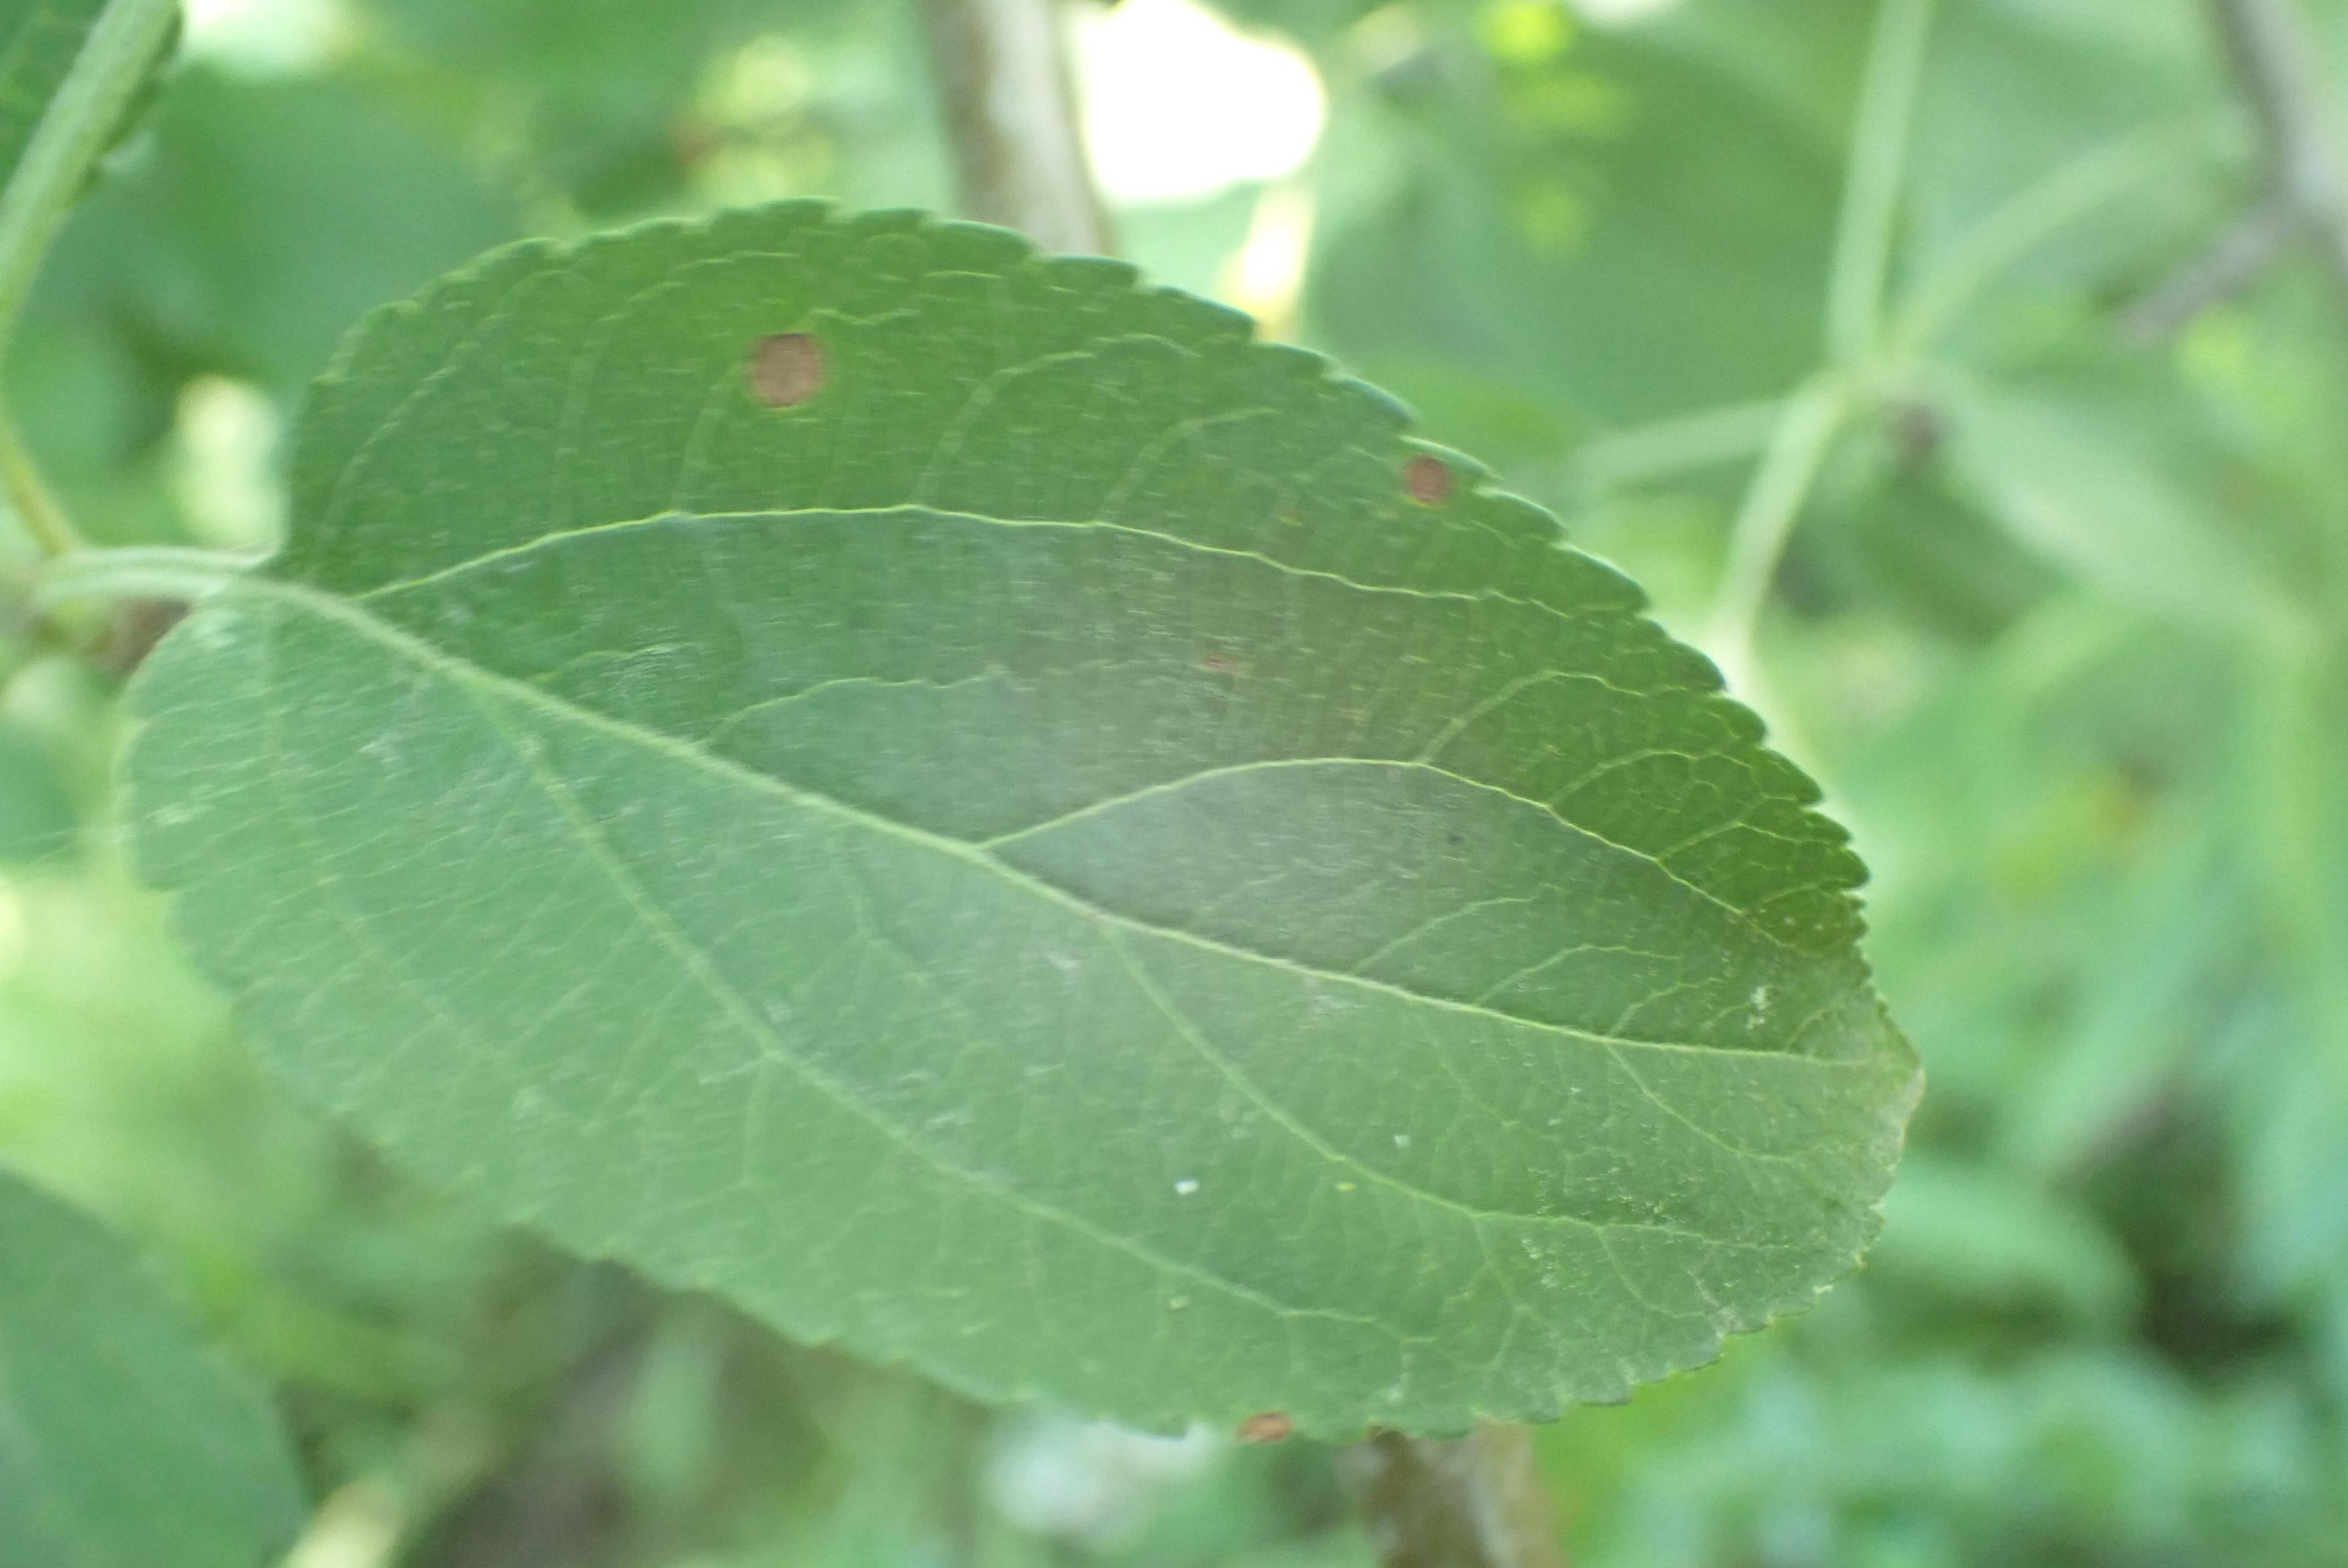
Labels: frog_eye_leaf_spot